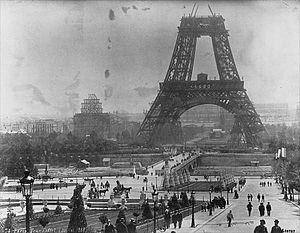
""Paris. Tour Eiffel (juillet 1888)"" BnF, Estampes et Photographie, Qe Mat 1."
Cette page concerne l'année 1888 du calendrier grégorien.
Le pont d’Iéna est un pont parisien franchissant la Seine.